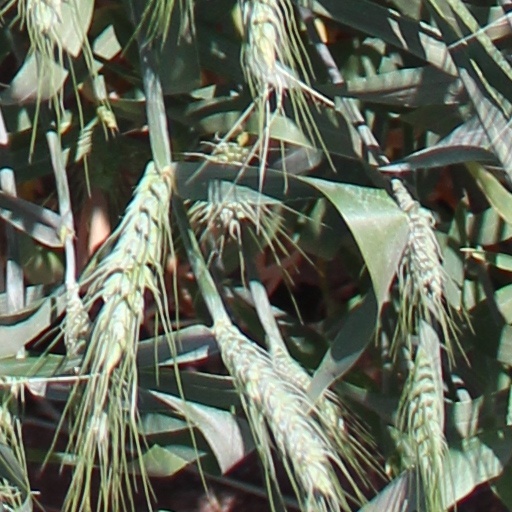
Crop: wheat